Tropical cyclones in 2021

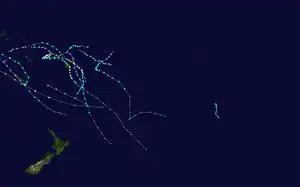
2020–21 South Pacific cyclone season summary map

In January 2021, four tropical disturbances formed in the South Pacific, all four of which intensified into tropical depressions, with Ana and Bina intensifying into tropical cyclones. On February 1, Lucas entered from the Australian region and affected New Caledonia and Vanuatu. A tropical depression designated as "09F" formed on February 7, before it was upgraded into a tropical storm by the JTWC. However, it accelerated southwards and became extratropical on February 11. Another tropical depression designated as "10F" formed on February 22, before dissipating on February 24. Niran entered the basin on March 5 and caused extensive damage in New Caledonia before accelerating southeast as it transitioned into an extratropical cyclone. On March 5, a short-lived tropical depression designated as "11F" existed from March 5 to March 6. On April 9, a tropical depression designated as "13F" entered the basin, however, it dissipated on April 11 without intensifying into a tropical cyclone.